Monarchy in the Cook Islands

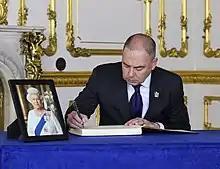
Prime Minister Mark Brown signing the book of condolences in memory of Queen Elizabeth II at Lancaster House, 17 September 2022

Royal succession is governed by the Royal Succession Act 2013. This legislation lays out the rules that the Monarch cannot be a Roman Catholic, and must be in communion with the Church of England upon ascending the throne.